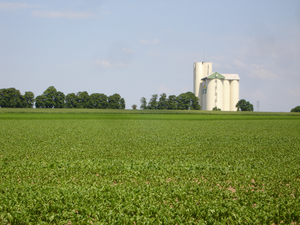
Le silo agricole de Lambus
Mouriez est une commune française située dans le département du Pas-de-Calais en région Hauts-de-France.